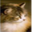
Label: cat